Ikarus C42

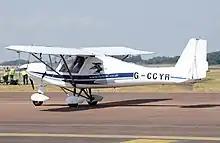
Ikarus C42 ultralight of Airbourne Aviation arrives at the 2018 RIAT, England

A single centre stick controls the ailerons and elevators. Electrical pitch trim is controlled by two buttons on the top of the stick, operated by the thumb. A push to talk button is on the front of the stick, operated by the index finger, together with a vertical hand-operated brake lever similar to a motorcycle front brake lever.